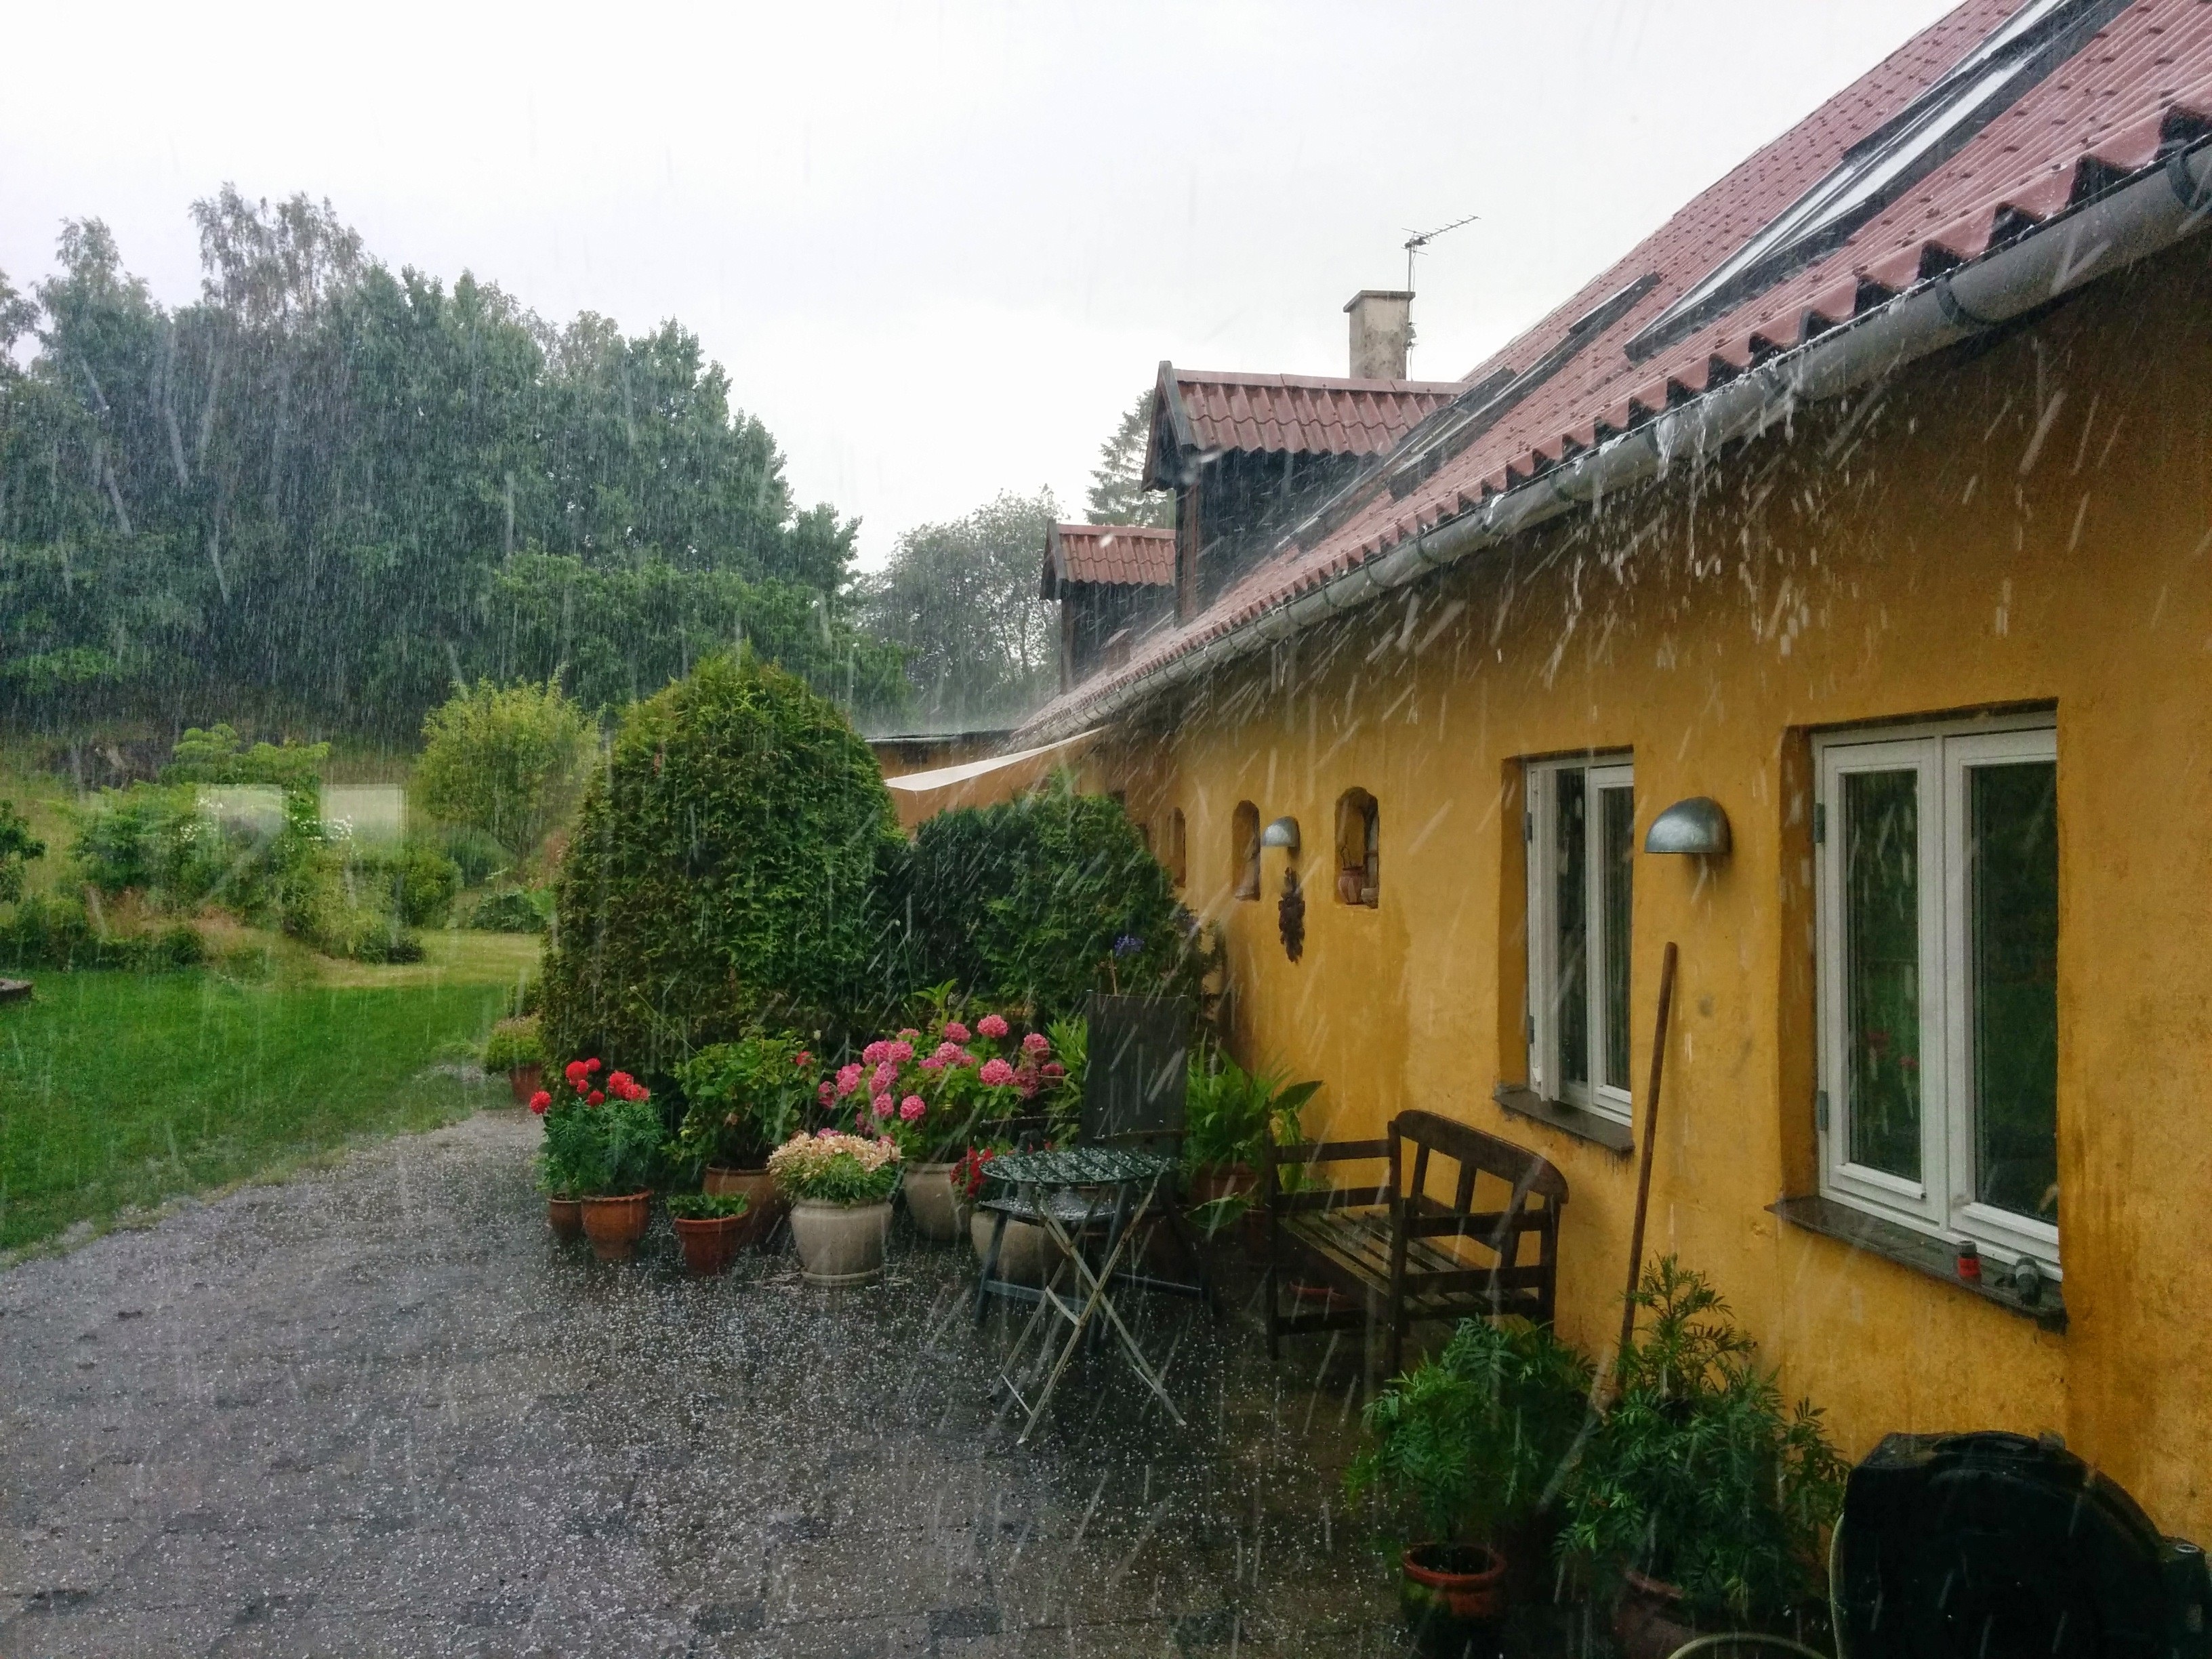
villa, house, rain, town, building, village, cottage, storm, property, waterway, thunder, estate, hail, hacienda, astrup